2019 FIFA Women's World Cup

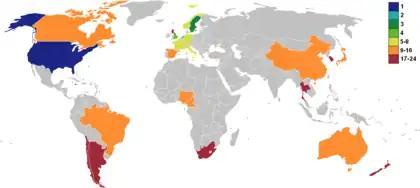

The match schedule for the tournament was released on 8 February 2018. Following the final draw, seven group stage kick-off times were adjusted by FIFA.